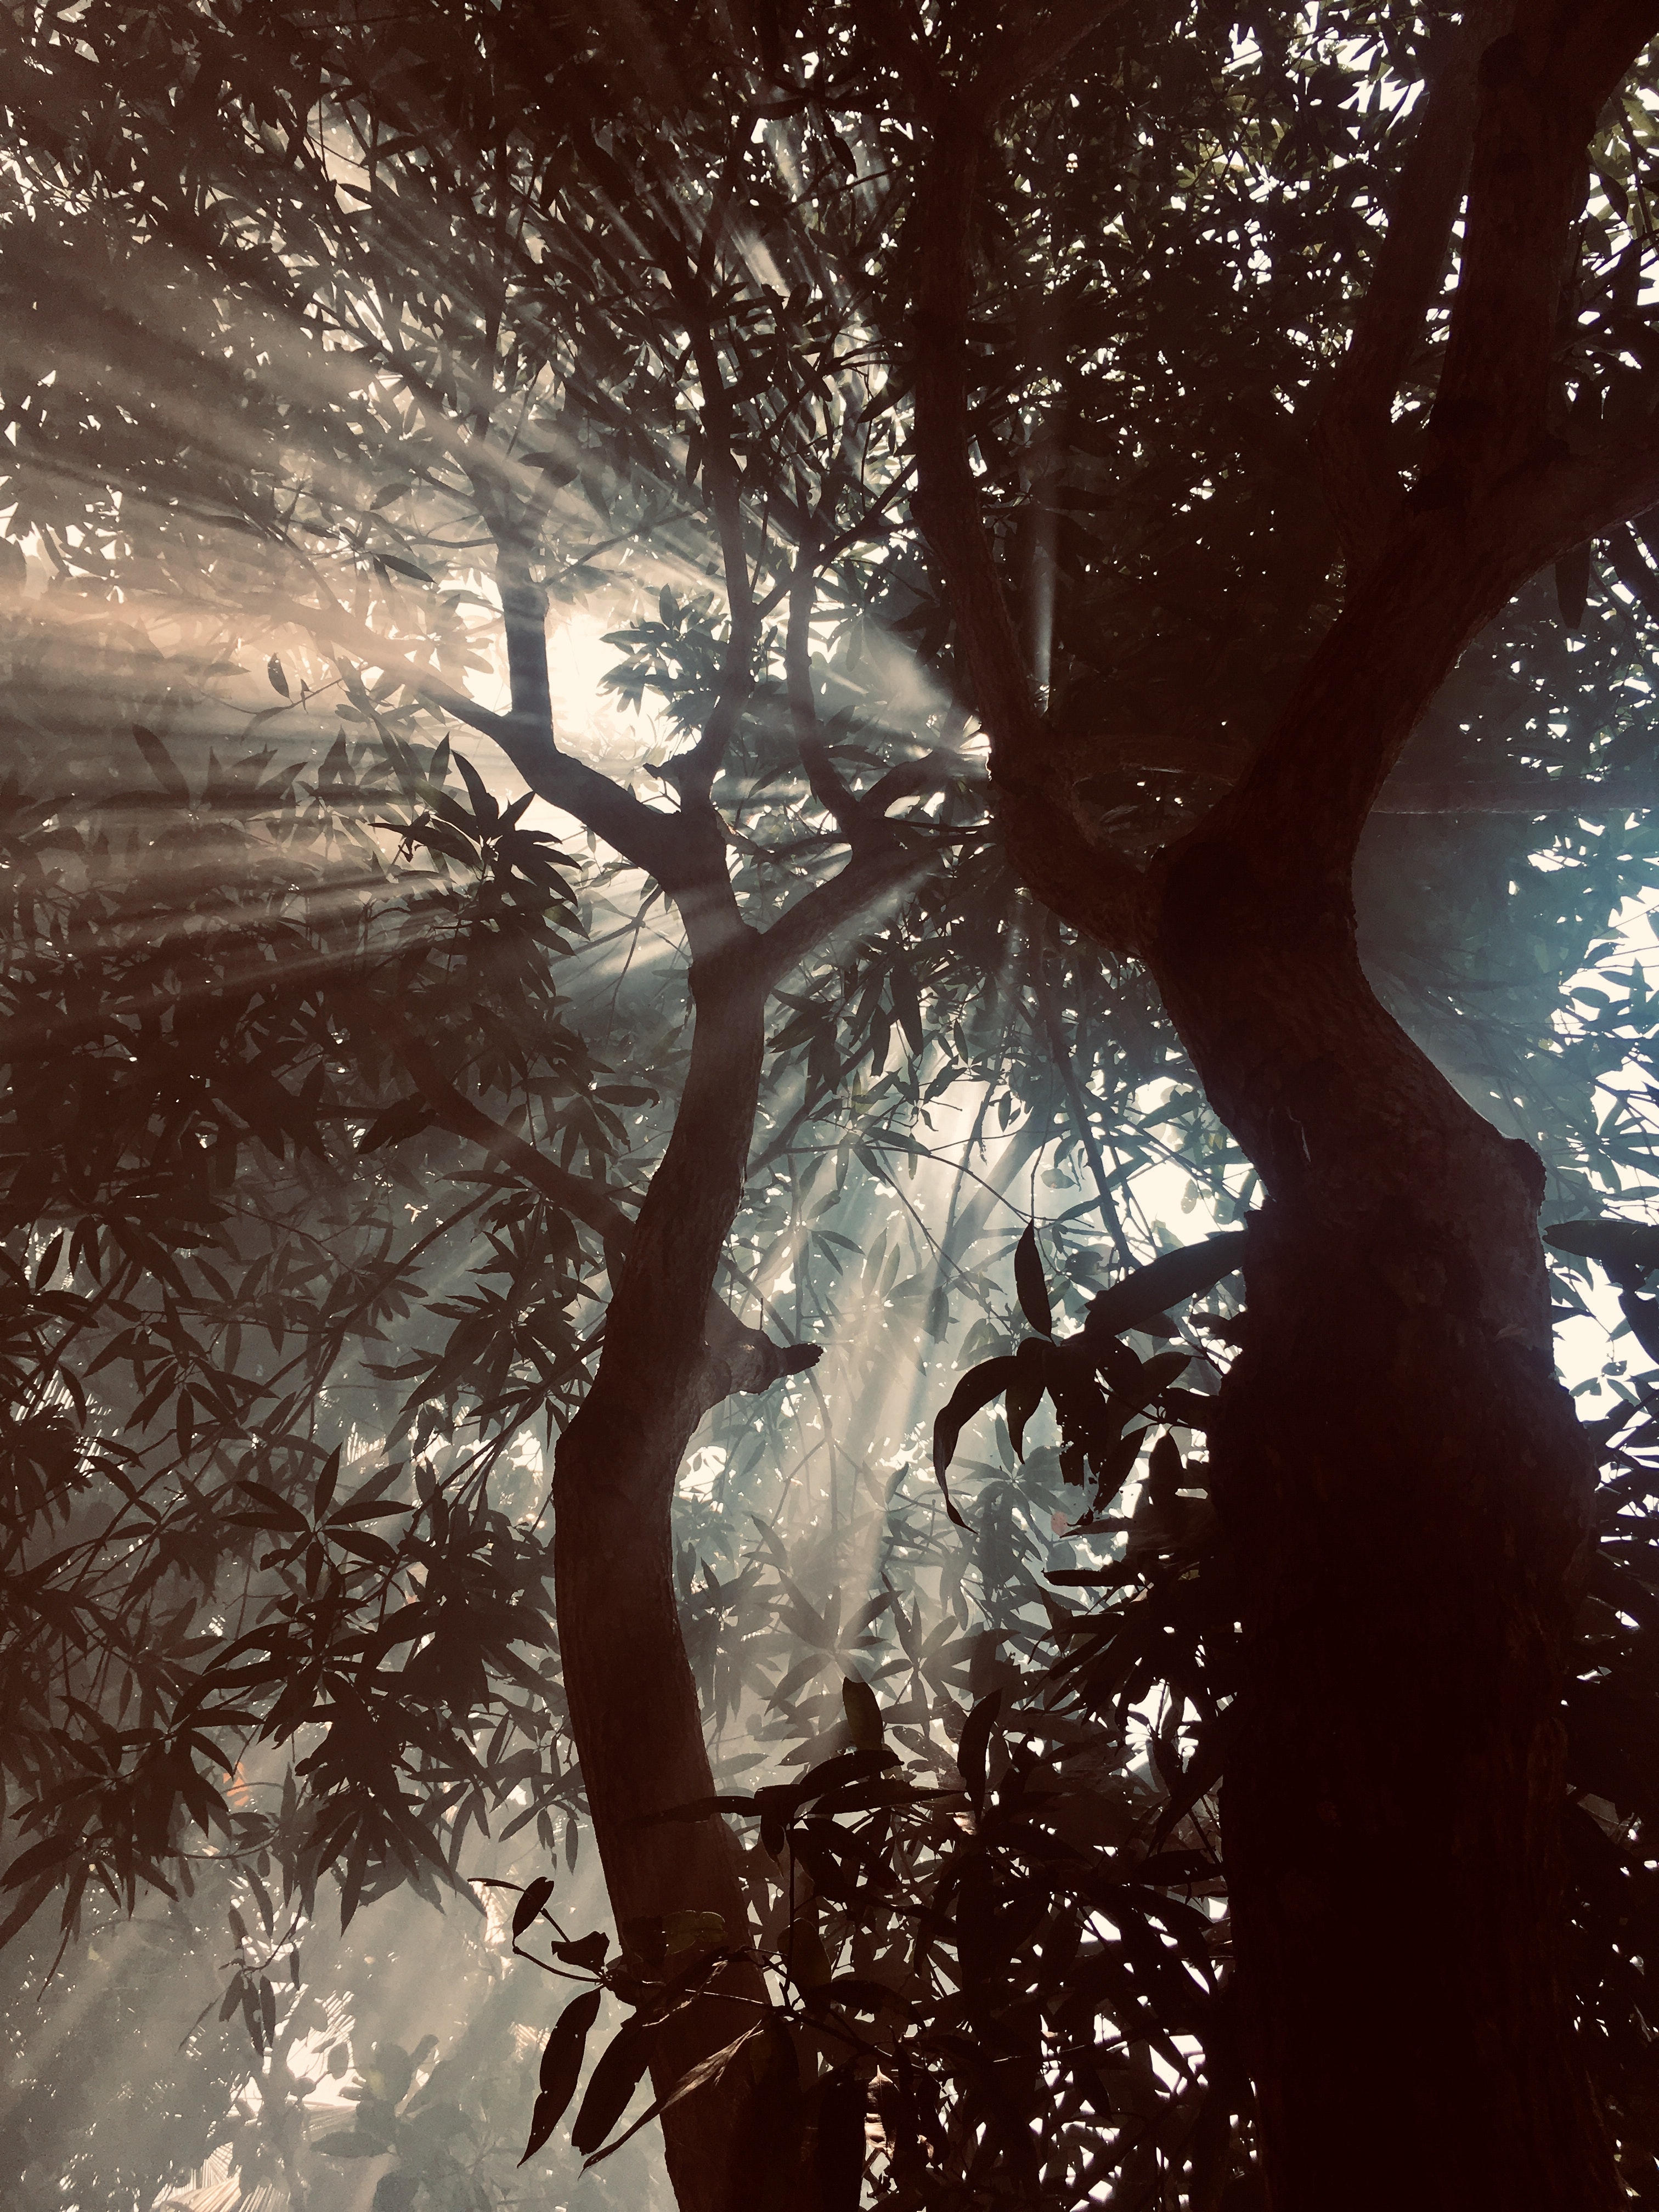
tree, water, branch, nature, vegetation, sunlight, light, atmospheric phenomenon, woody plant, sky, botany, plant, forest, leaf, trunk, organism, Tints and shades, photography, twig, landscape, reflection, backlighting, plant stem, shadow, rainforest, world, jungle, woodland